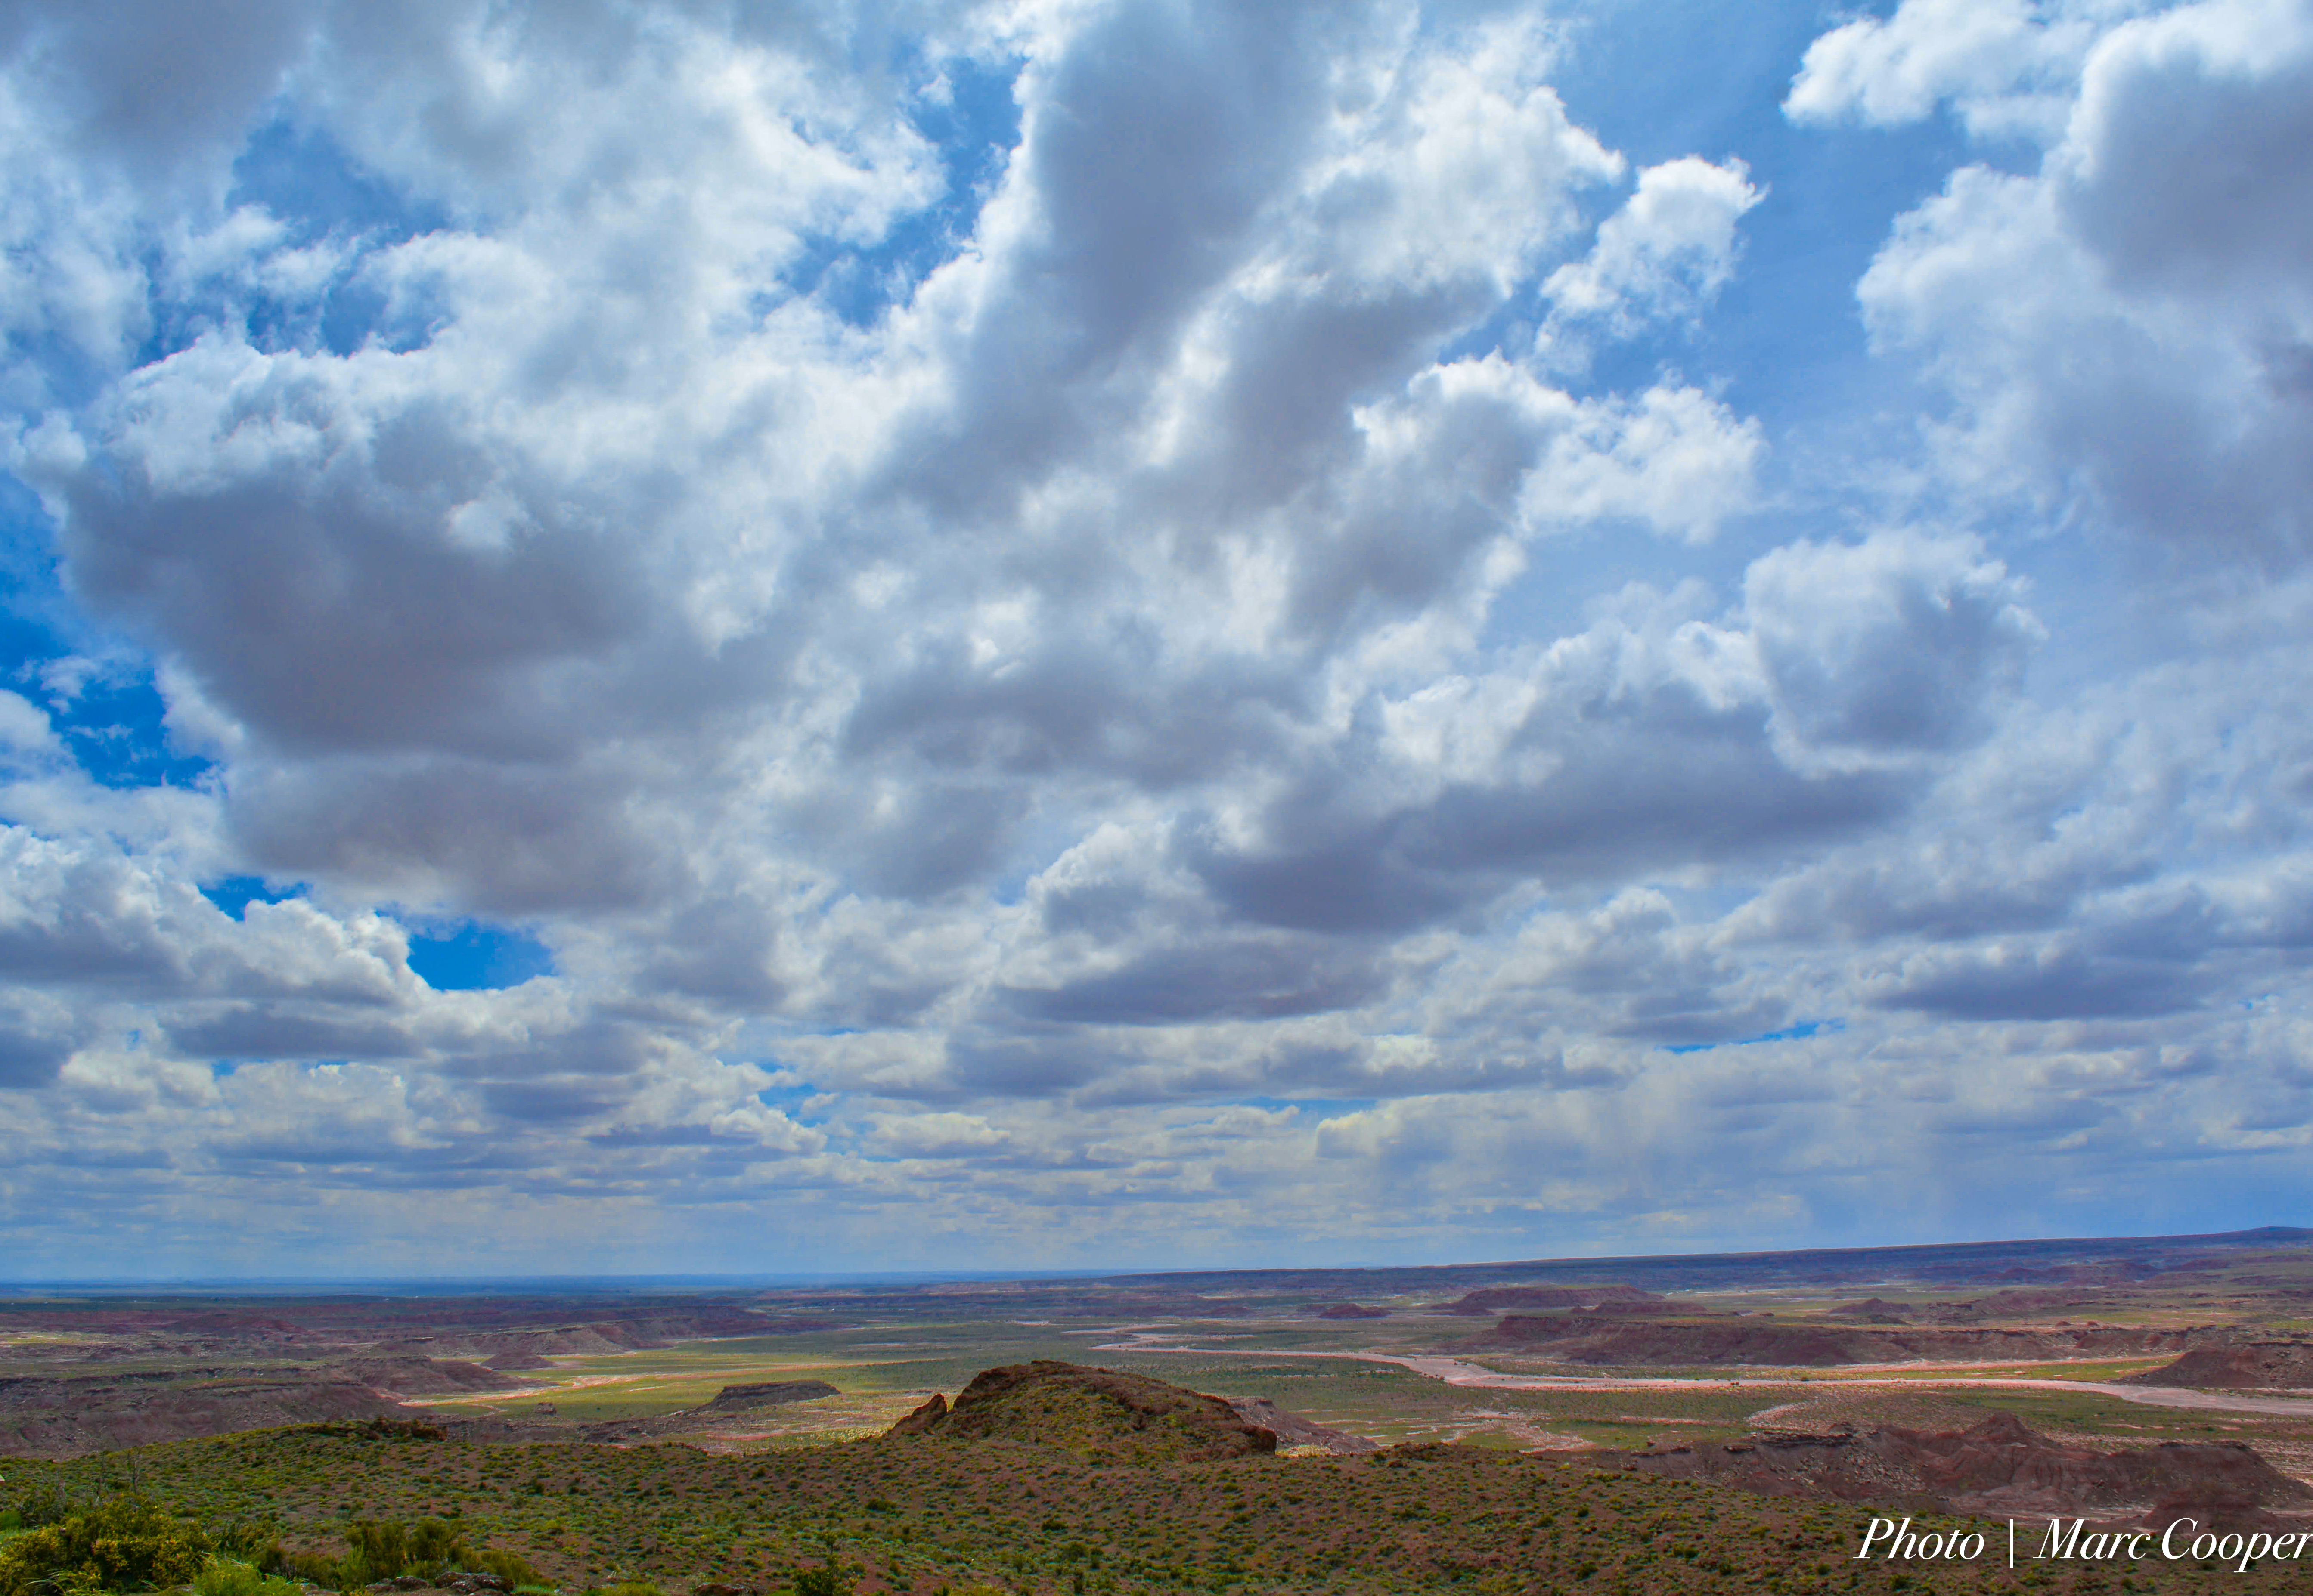
landscape, nature, horizon, mountain, cloud, sky, field, meadow, prairie, hill, desert, dusk, cumulus, savanna, plain, arizona, clouds, mountains, grassland, plateau, painteddesert, route66, ecosystem, steppe, rural area, meteorological phenomenon, natural environment